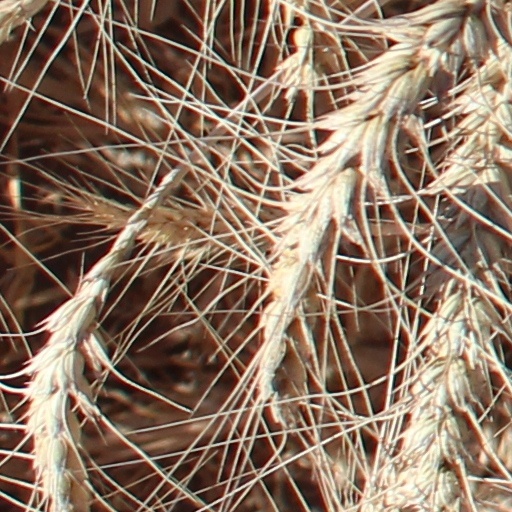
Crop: wheat